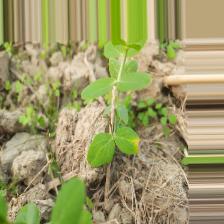
Label: Ascochyta blight